Sky position (RA, Dec in degrees): 223.252, 6.782
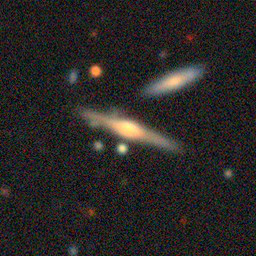
Galaxy morphology: Edge-on Galaxies with Bulge